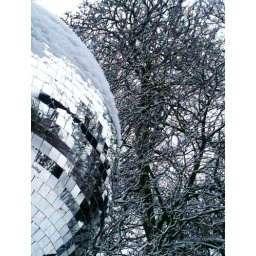
out in the forest, dog walking... this ball is huge!